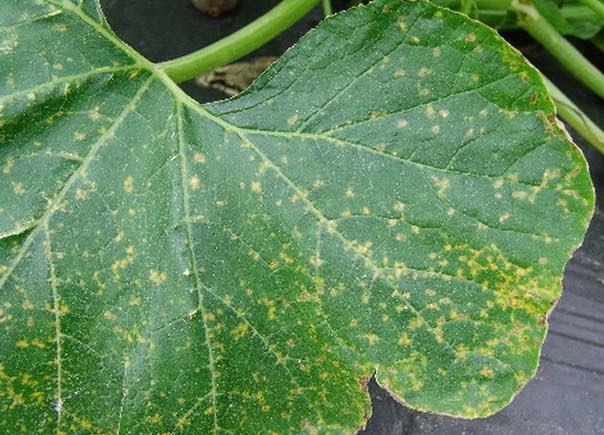
Plant: Zucchini
Disease: zucchini downy mildew